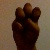
The image shows a hand gesture representing the letter 'E' in Indian Sign Language.